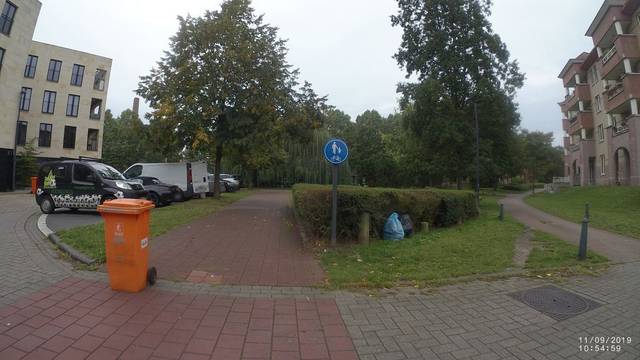
Region: Belgium
Coordinates: 51.061, 3.715